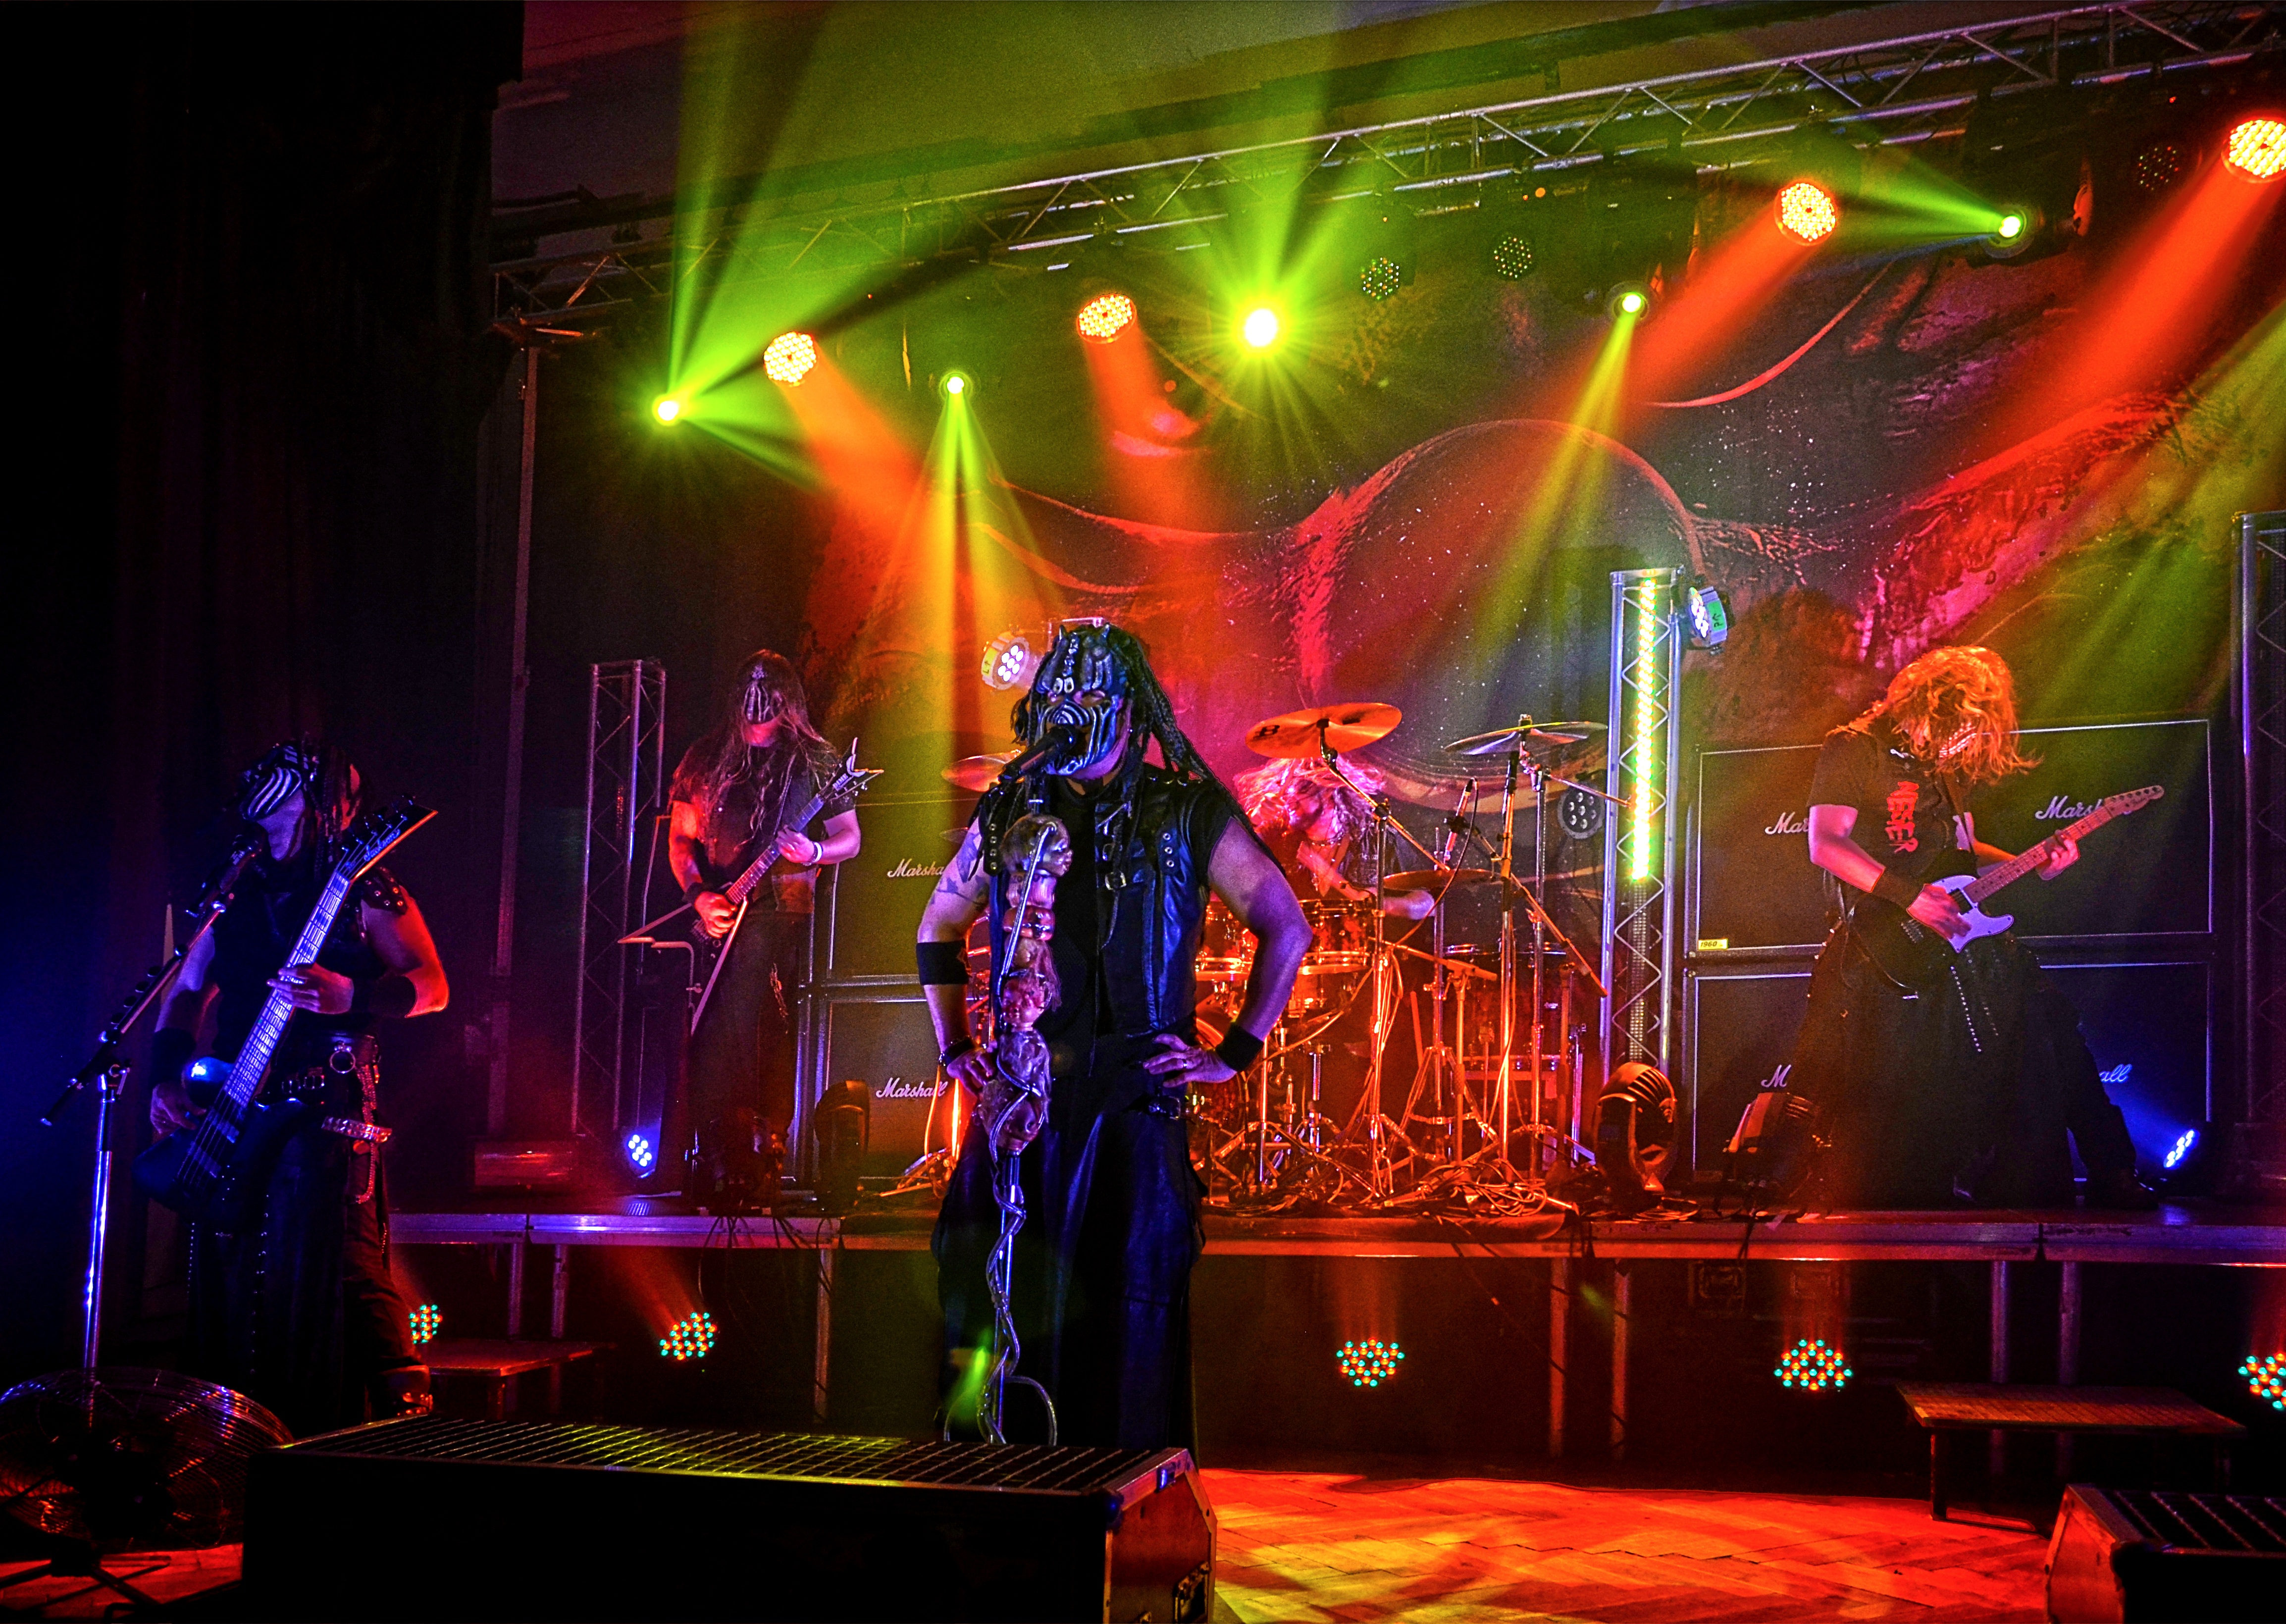
music, concert, band, performance art, lights, stage, performance, culture, entertainment, nightclub, performing arts, rock concert, musical theatre